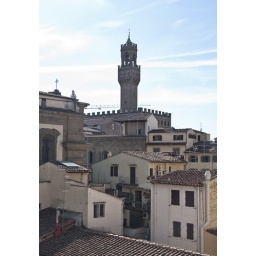
A view of the tower of the Palazzo Vecchio across the rooftops from a window in the Uffizzi Museum.